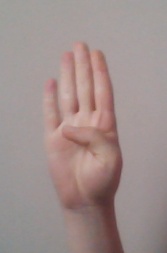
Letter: kaaf